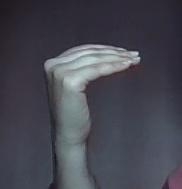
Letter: haa